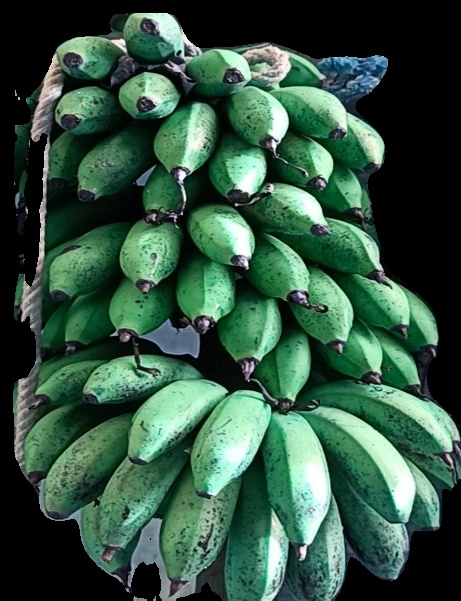
Variety: rasbale
Grade: grade2